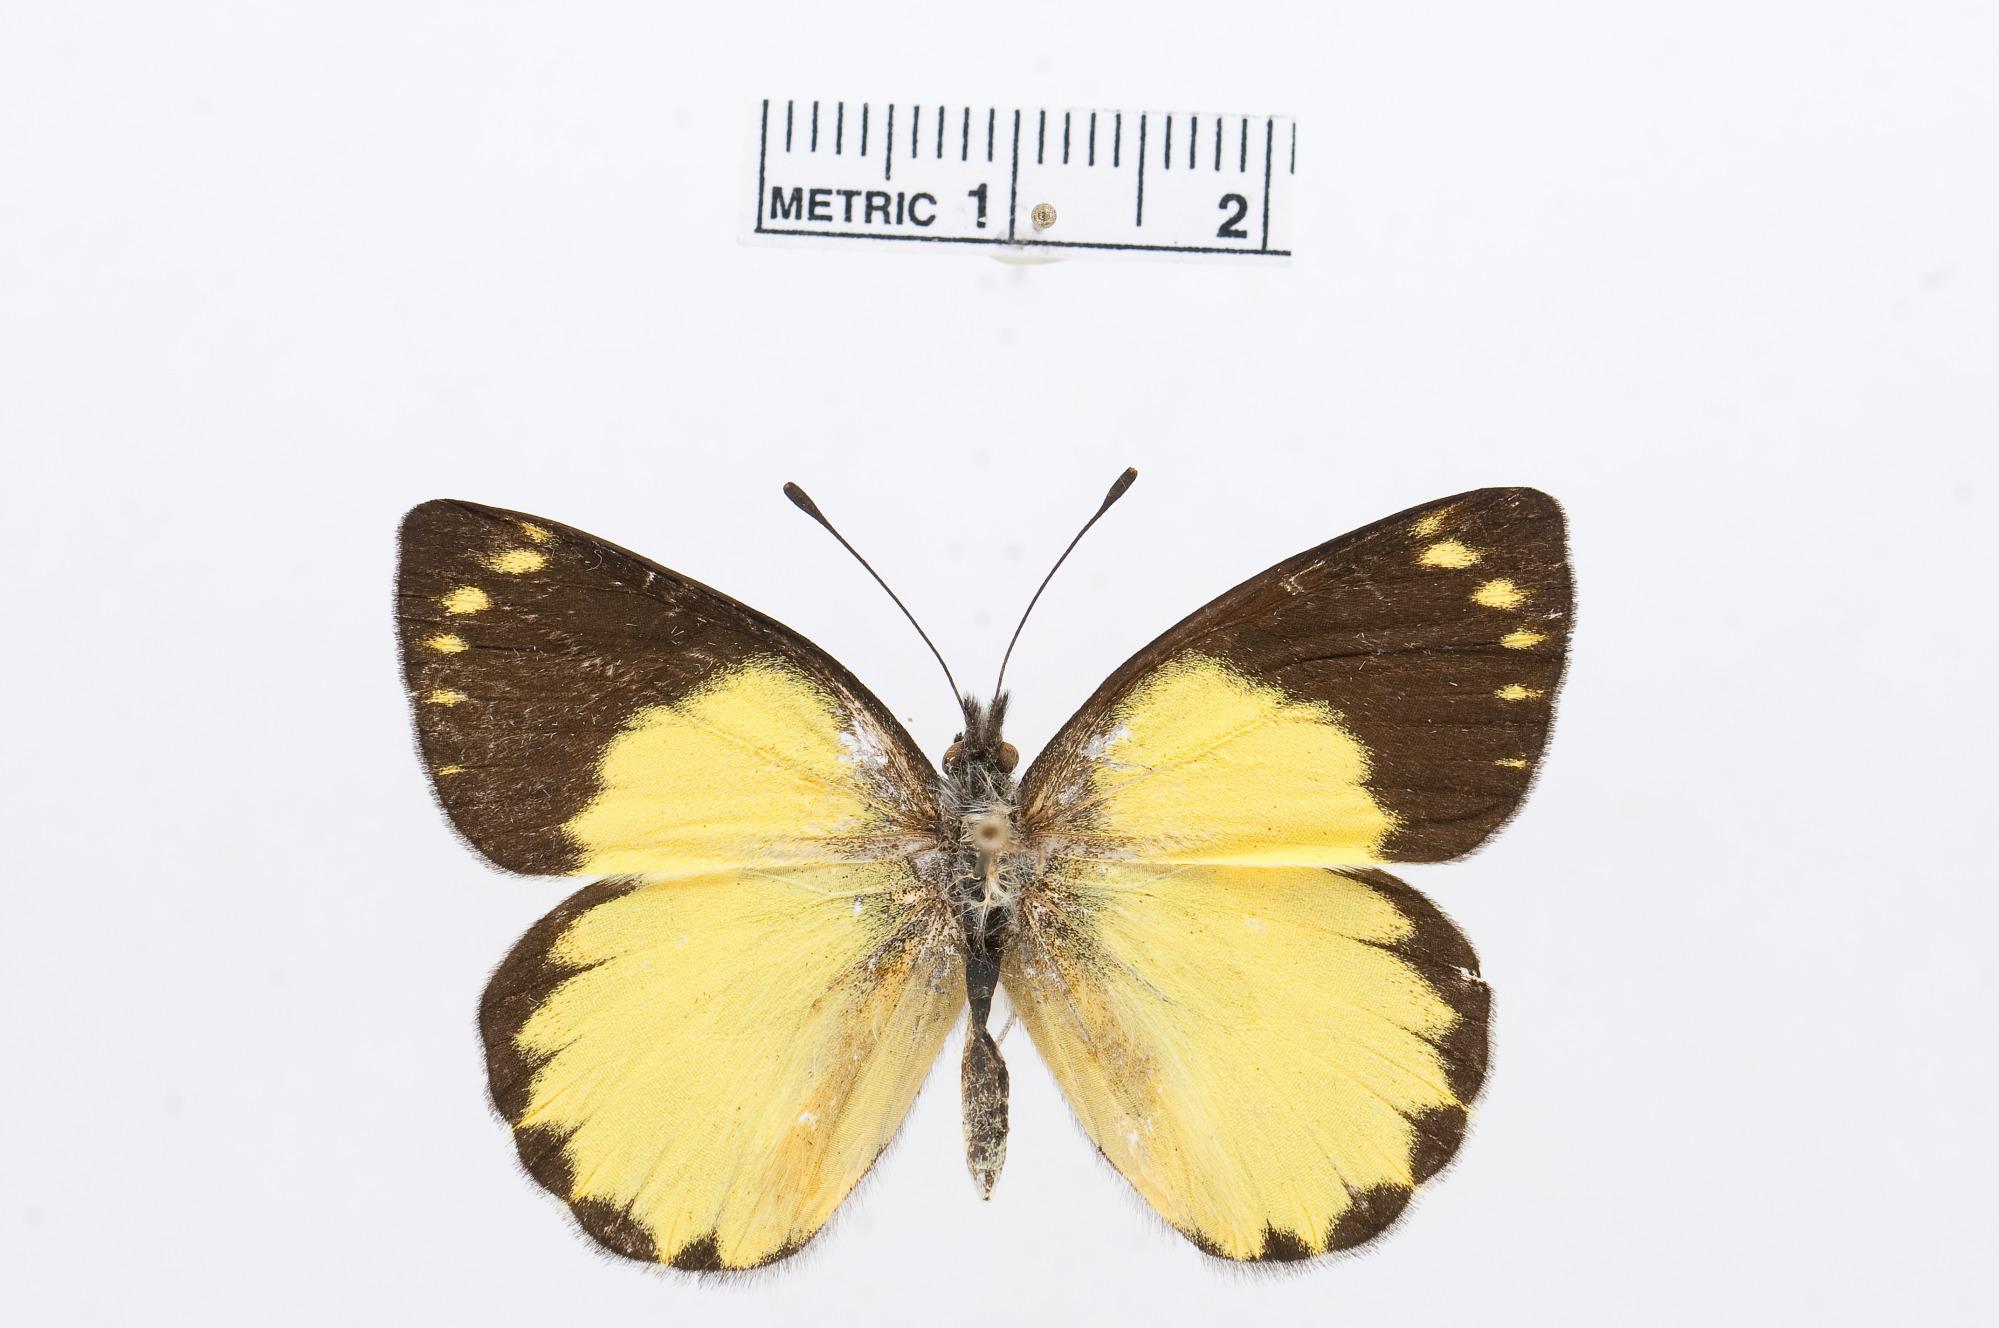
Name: Delias citrona
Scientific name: Delias citrona
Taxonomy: Animalia, Arthropoda, Hexapoda, Insecta, Lepidoptera, Pieridae, Pierinae